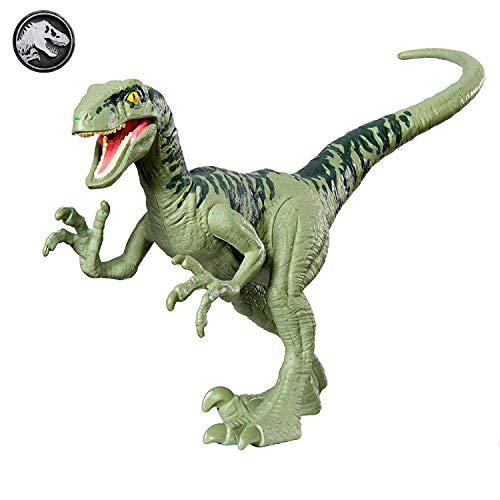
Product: Jurassic World Attack Pack Velociraptor Charlie
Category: Toys & Games | Toy Figures & Playsets | Playsets & Vehicles | Playsets
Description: Choose from Velociraptor blue, green Velociraptor, dilophosaurus, Gallimimus, and dimorphodon.
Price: $5.32
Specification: ProductDimensions:2x7.1x3inches|ItemWeight:3.2ounces|ShippingWeight:3.2ounces(Viewshippingratesandpolicies)|ASIN:B07HK7RN6C|Itemmodelnumber:GFM06|Manufacturerrecommendedage:36months-6years